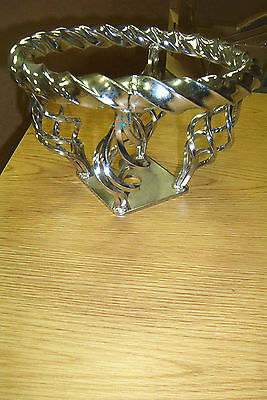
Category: bicycle